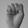
ASL letter: S